Durham University

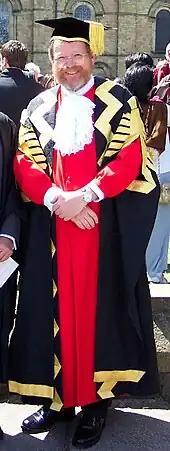
Bill Bryson (Chancellor 2005–2012) in the academic dress of Chancellor of Durham University

Queen's Campus is in the borough of Stockton-on-Tees (Thornaby, North Yorkshire) 30 miles from Durham City. Until 2017–18, the campus was home to around 2,000 full-time students in two colleges (John Snow and Stephenson Colleges) and the Wolfson Research Institute, with a bus connecting Queen's Campus to Durham City.